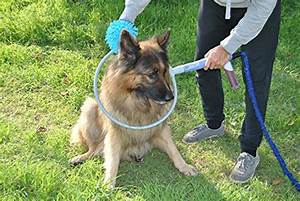
Label: cane